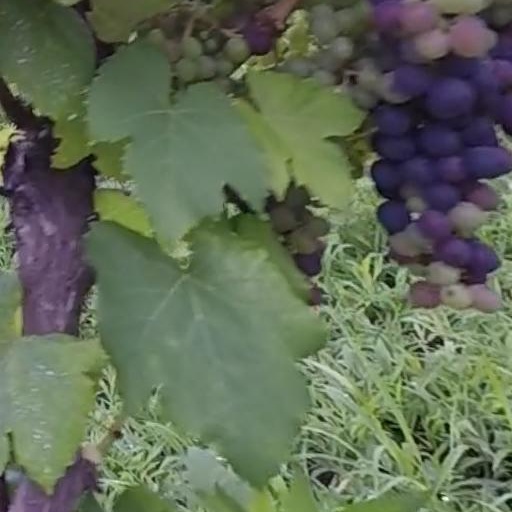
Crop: grape